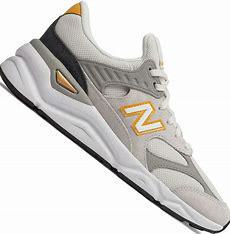
Brand: New
Model: Balance New Balance X 90